Ana Paula Valadão

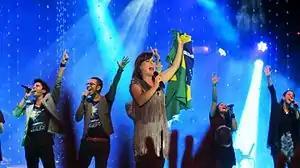
Valadão (holding a Brazilian flag) performing "Vinho Novo" during the recording of "Creio" in Manaus, Amazonas

Valadão has been the lead singer of the worship ministry Diante do Trono since 1997, when it was founded in the Lagoinha Church. The band has sold over 15 million albums, has received over 32 awards, is regarded internationally as the largest worship ministry in Latin America and the world, and has hosted a cumulative audience of more than 7 million to their various annual recordings.